Baw Baw Ka Htaw

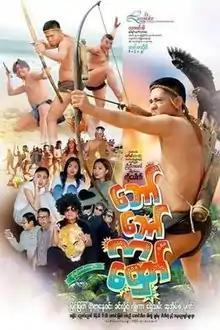

Baw Baw Ka Htaw is a 2018 Burmese comedy film directed by Ko Pauk and starring Myint Myat, Hsu Eaint San, Shwe Thamee, Mone, Joker, Khin Hlaing and Yaza Ne Win performed in this film. The film was produced by Lavender Production and which premiered in Myanmar cinemas on 13 July 2018.